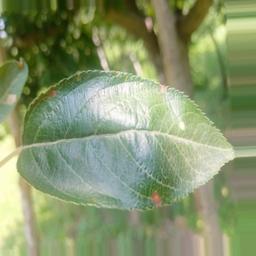
Label: Alternaria